Adventure Bay, Tasmania

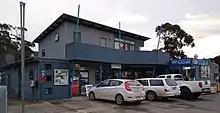
Adventure Bay Store

British whalers were reported in Adventure Bay by 1804. Shore-based whaling stations operated in the bay from 1826 at four separate locations. During the 19th and 20th century Adventure Bay was used by the timber industry. Sheltered from all but strong north-easterly winds, the township of Adventure Bay at the southern end of the bay itself was the site of both extensive timber mills and a long jetty from where seagoing vessels could load timber. Dangerously exposed to north-easterly gales, several ships were driven ashore and wrecked there, the largest being the 241-ton barque "Natal Queen" in 1909.